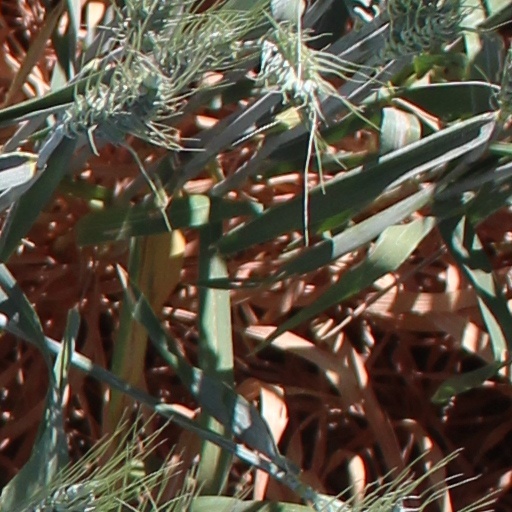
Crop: wheat